Edmonston Pumping Plant

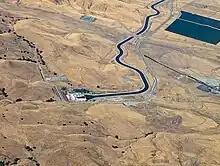
Edmonston Pumping Plant, aerial view

Edmonston Pumping Plant is a pumping station near the south end of the California Aqueduct, which is the principal feature of the California State Water Project. It lifts water 1,926 feet (600 m) to cross the Tehachapi Mountains where it splits into the west and east branches of the California Aqueduct serving Southern California. It is the most powerful water lifting system in the world, not considering pumped-storage hydroelectricity stations.